Kennaway House

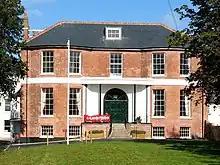
Kennaway House in 2009

Kennaway House is a Regency town house in Sidmouth, East Devon, which was formerly known as Fort House and Church House. It is a Grade II* listed building.